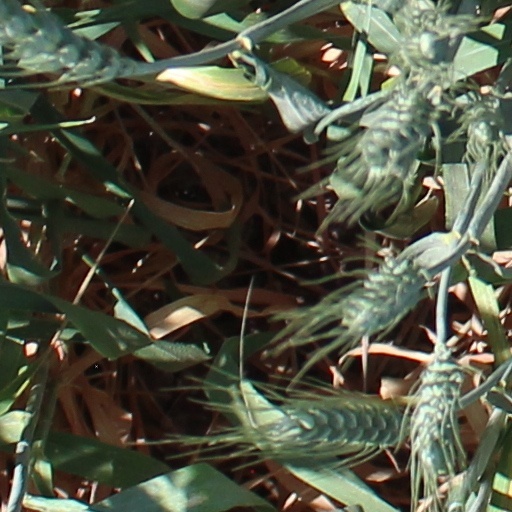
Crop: wheat